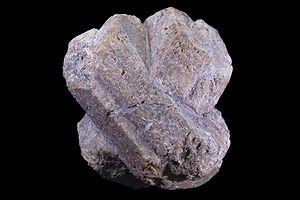
Orthose - Macles de Karlsbad Localité
L'orthose ou l'orthoclase est une espèce minérale du groupe des silicates. Sa composition chimique est KAlSi₃O₈, avec des traces de Na, Fe, Ba, Rb et Ca.